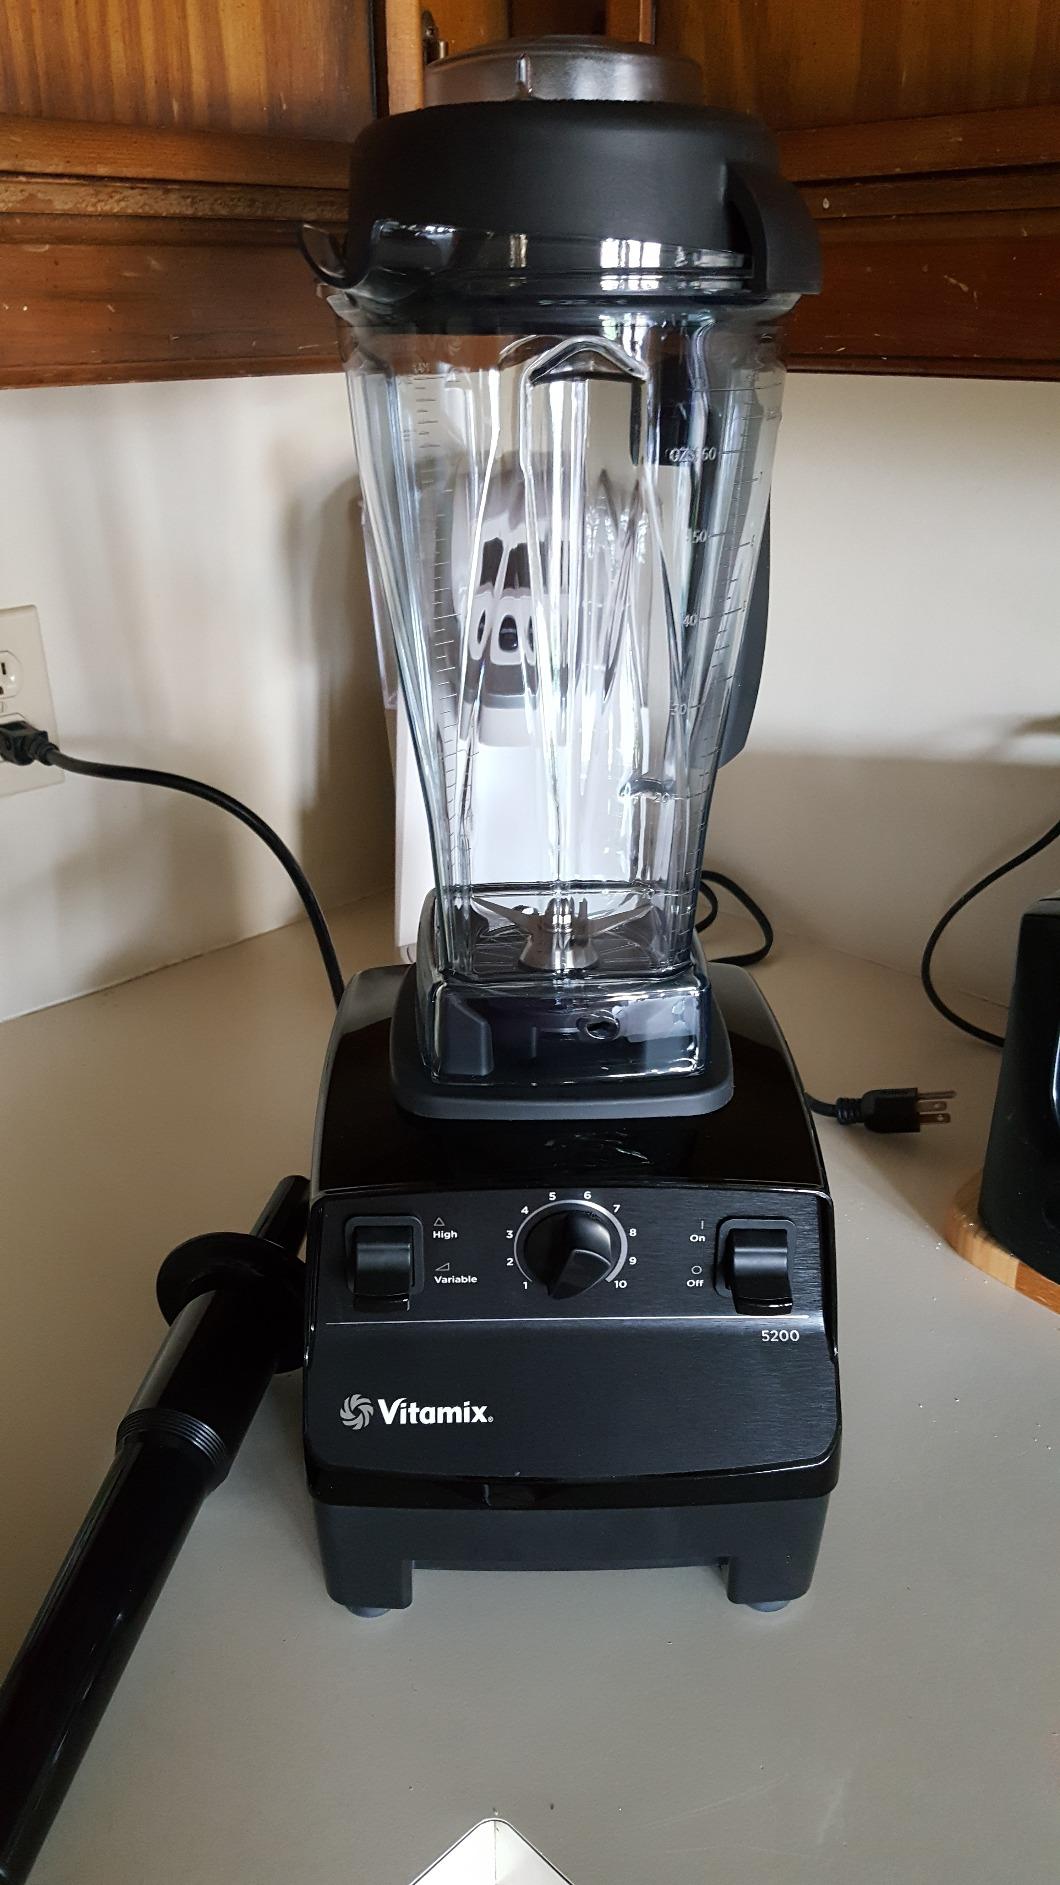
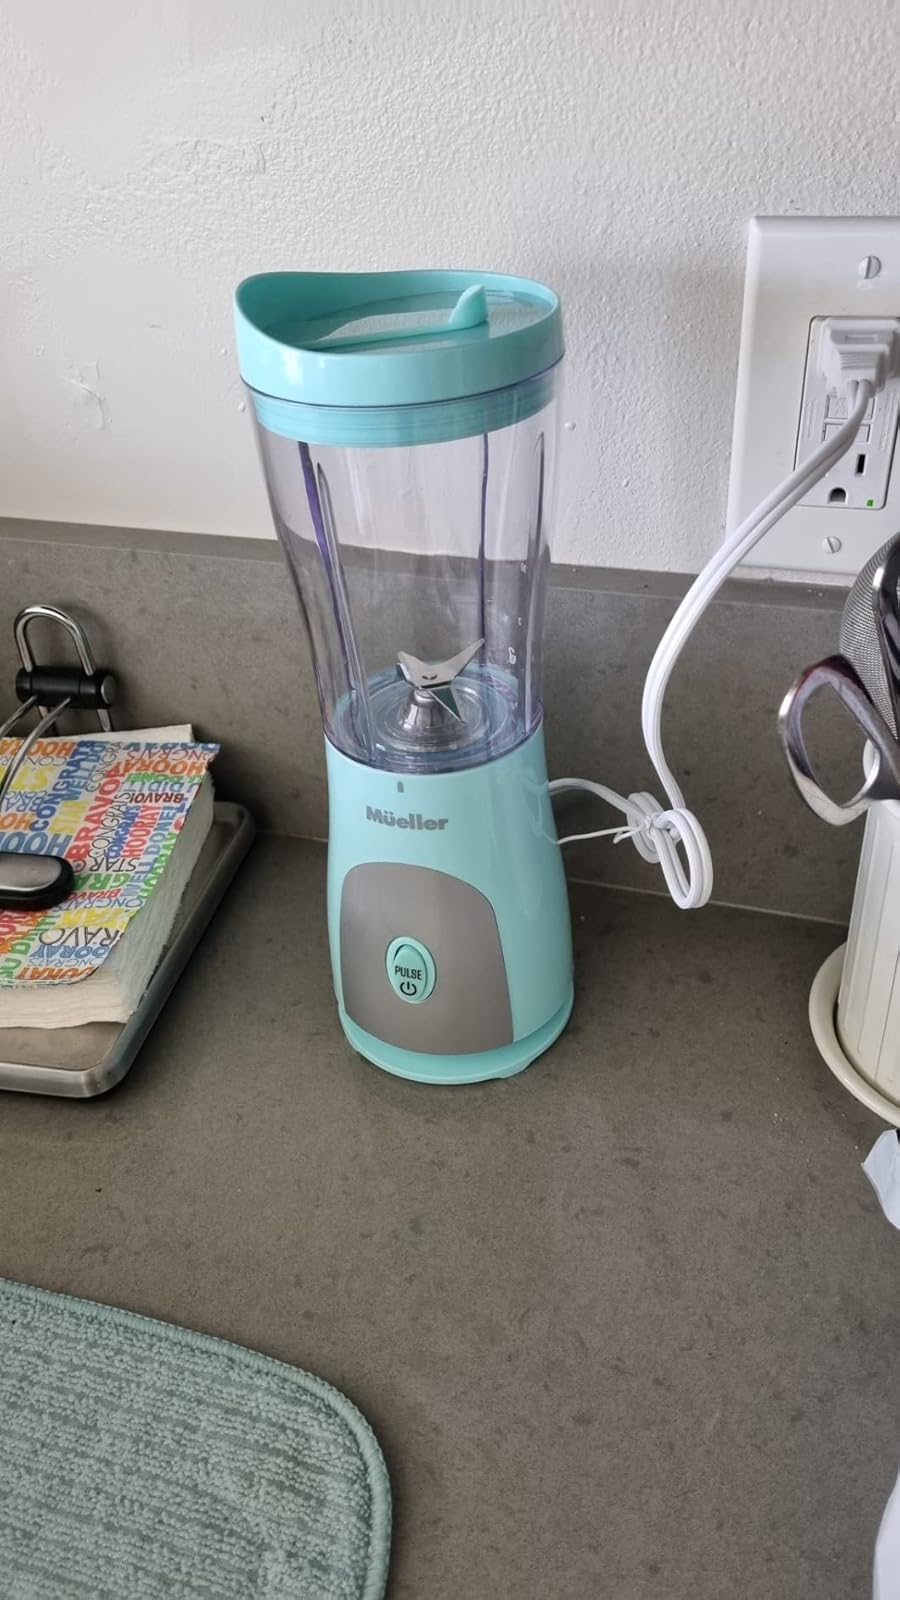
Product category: items_blender
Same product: no